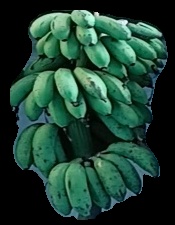
Variety: rasbale
Grade: grade2